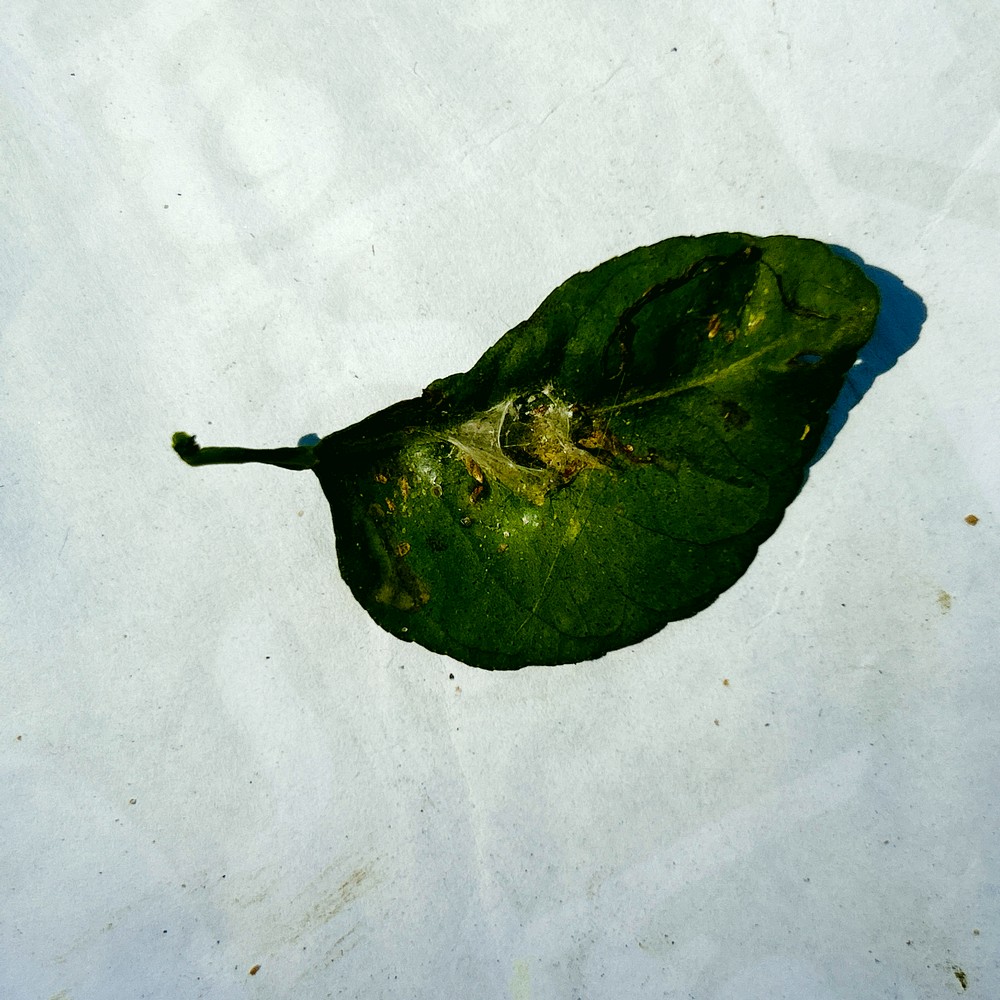
Label: Spider Mites